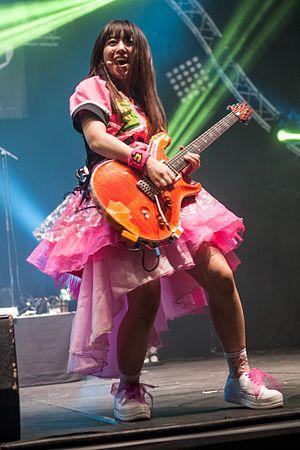
Gacharic Spin est un groupe de heavy metal féminin japonais, originaire de Tokyo, Formé en 2009, le groupe mêle hard rock, metal et dance. Il est actuellement composé de quatre musiciennes, et deux danseuses. Les musiciennes formeront plus tard, avec Fuki de Light Bringer et Unlucky Morpheus, le groupe de rock féminin Doll$Boxx en 2012.